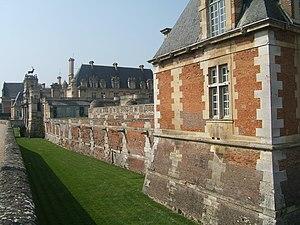
Façade du nord du château d'Anet
Cet article recense les monuments historiques d'Eure-et-Loir, en France.
Le château d'Anet est un château de style Renaissance situé en Eure-et-Loir, que le roi Henri II de France fit construire au XVIᵉ siècle pour sa favorite, Diane de Poitiers.